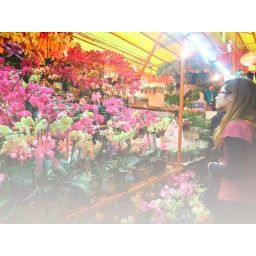
A girl at the flower market during the Spring Festival in China.